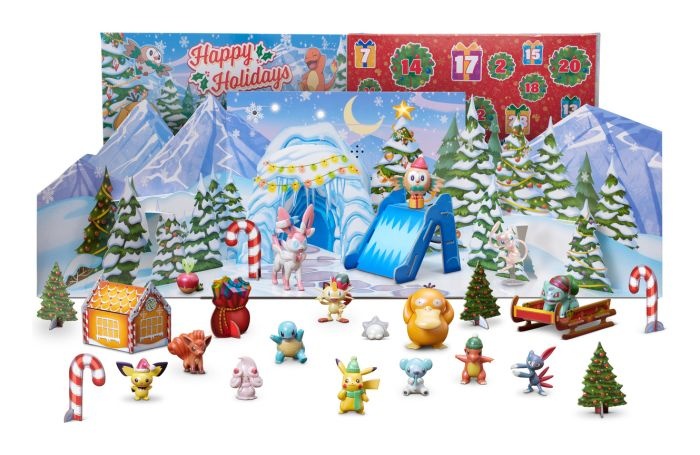
Advent Calendar Pokémon Deluxe
Celebrate the festive season with the Pokémon Deluxe Holiday Calendar. Featuring 15 2-inch Battle Figures and nine diorama accessories, this 24-day calendar holds a holiday-themed Pokémon toy for each day. All Battle Figures have a red finish that’s exclusive to this calendar. Play with a new figure or accessory each day and display the entire diorama set at the year’s end. Officially licensed Pokémon product from Jazwares. Ages 4+
Brand: Jazwares
Category: Toys & Games > Toys > Dolls, Playsets & Toy Figures > Toy Playsets > Action Figure Playsets